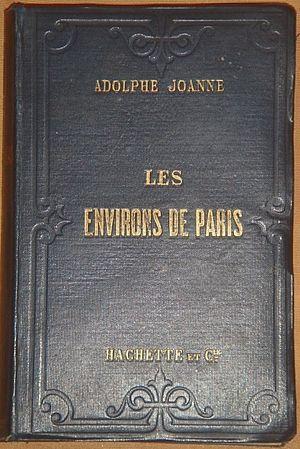
Guide bleu Adolphe Johanne. Librairie Hachette et Cie. Couverture des première éditions. Littérature des Chemins de Fer.
Les Guides Joanne prennent la suite de la collection de guides de voyage publiée par Louis Hachette, dans le cadre de la Bibliothèque des chemins de fer, créée en 1854. Adolphe Joanne, père de Paul Joanne, avait assuré la direction de cette collection qui prend son nom vers 1860. Il avait ainsi créé la référence du guide de voyage en langue française, concurrencé mais non égalé par son rival, Karl Baedeker. En 1919, les Guides Joanne prennent le nom de Guides bleus.
Adolphe-Laurent Joanne, né à Dijon le 15 septembre 1813 et mort à Paris le 1ᵉʳ mars 1881, est un journaliste et homme de lettres français.